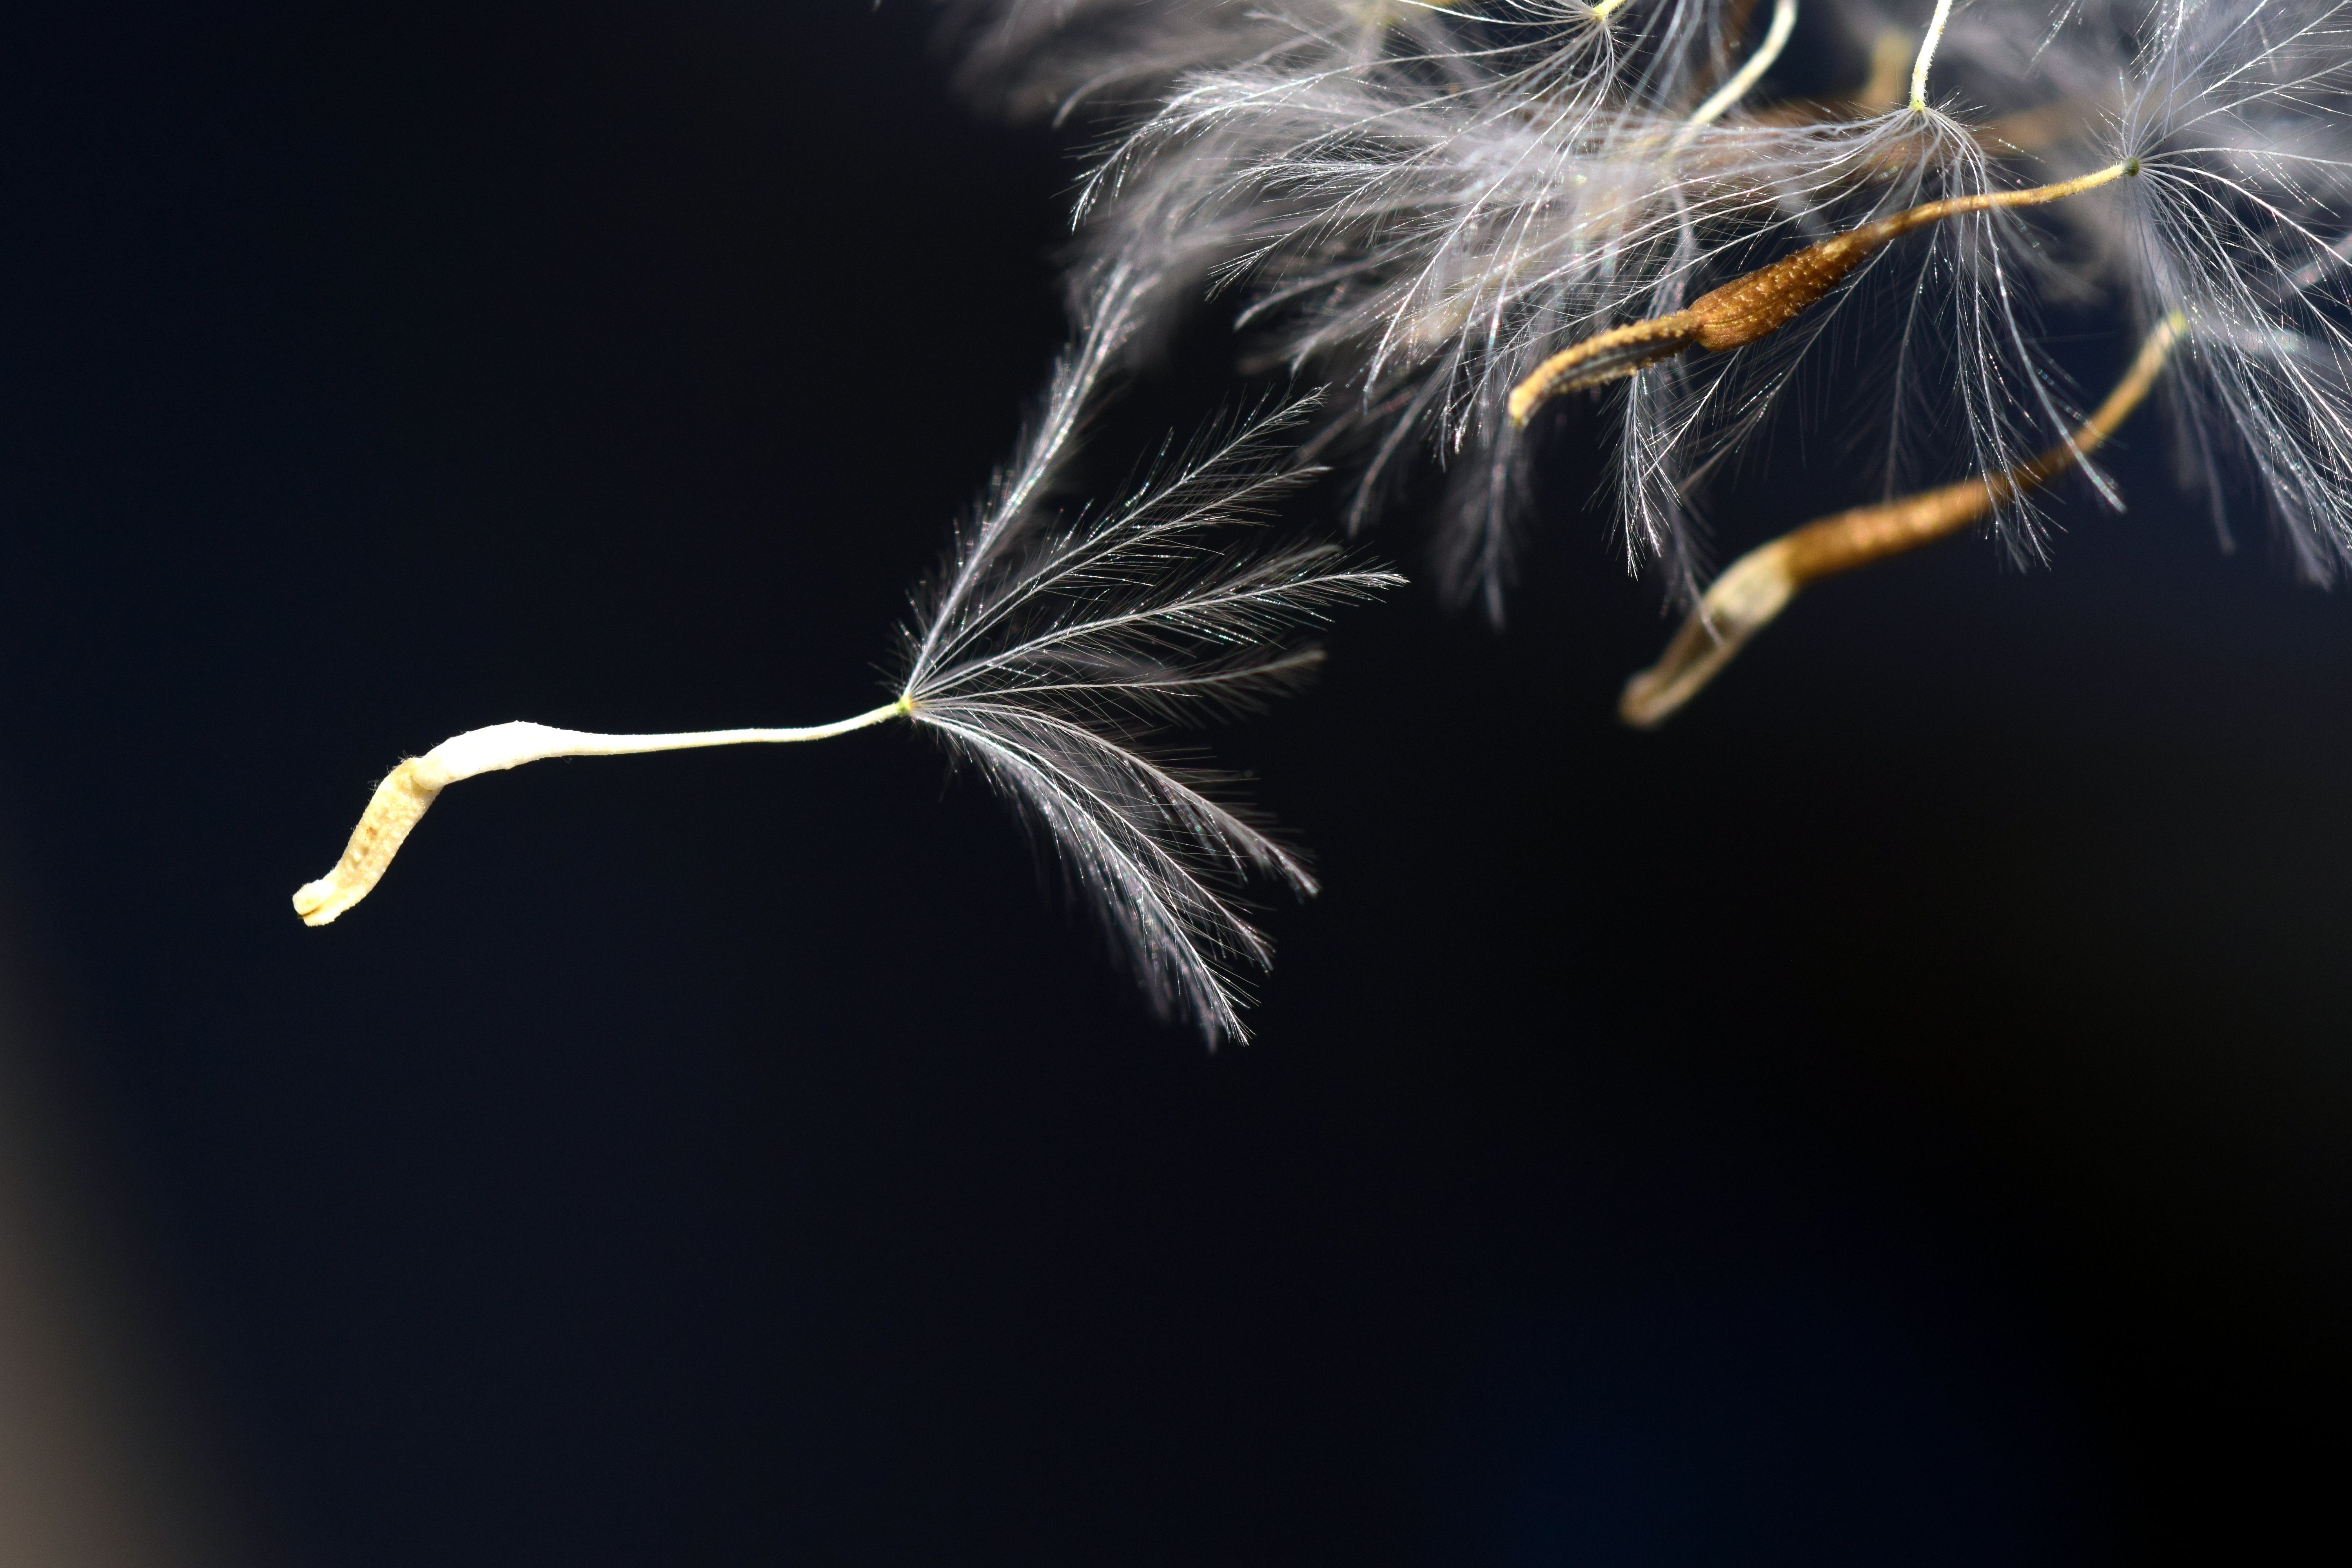
nature, branch, light, plant, photography, sunlight, leaf, flower, fly, summer, macro, darkness, float, close, wild flower, invertebrate, close up, pointed flower, seeds, beautiful, mood, faded, filigree, macro photography, flourished from, flying seeds, ease, computer wallpaper